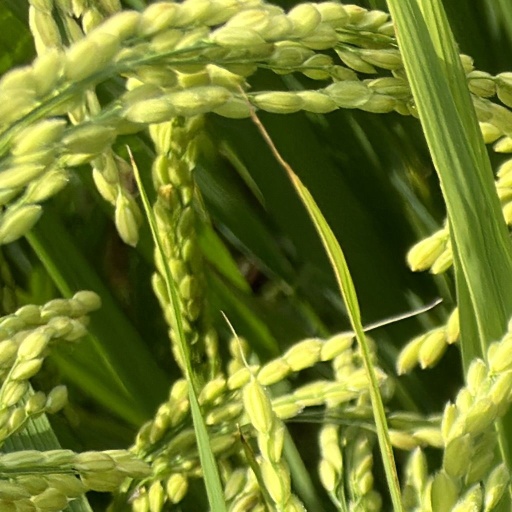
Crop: rice